Ibolya Nagy

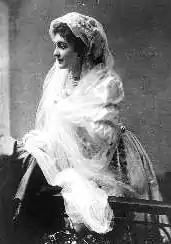
Ibolya Nagy

Ibolya Nagy (9 February 1864, Szentes, Kingdom of Hungary – 22 August 1946, Budapest) was a Hungarian actress. From 1884 to 1923, she was an actress at the National Theatre in Budapest.